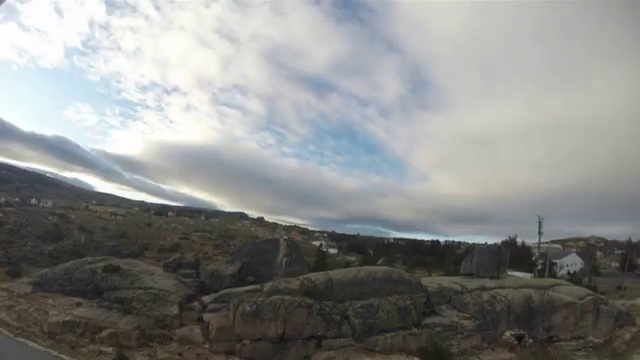
Fire: no
Smoke: no